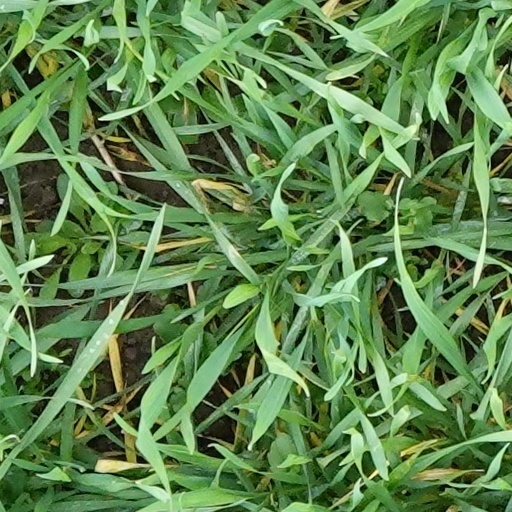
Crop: wheat